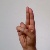
The image shows a hand gesture representing the letter 'U' in Indian Sign Language.